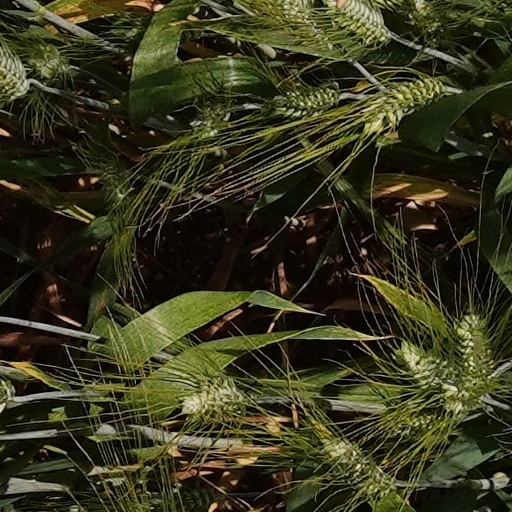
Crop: wheat